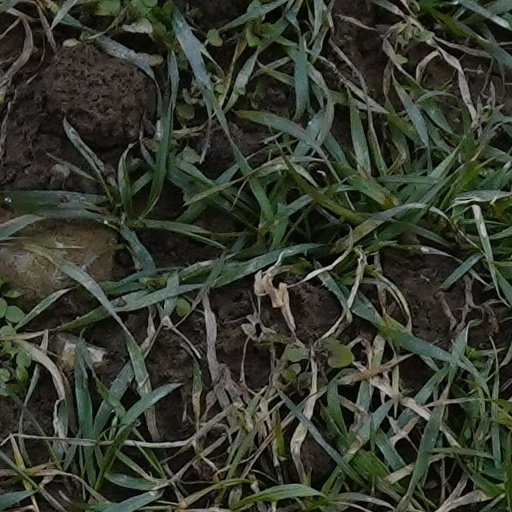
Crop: wheat